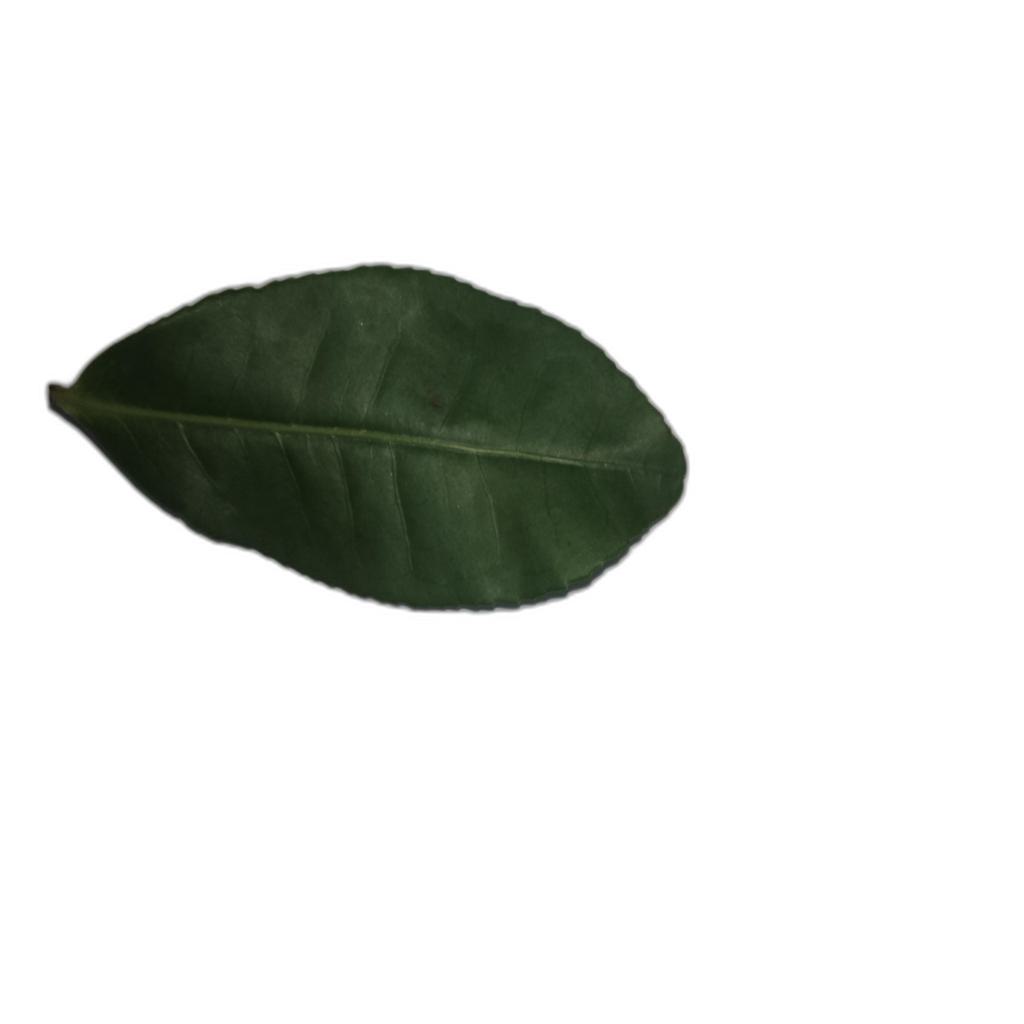
Label: Healthy